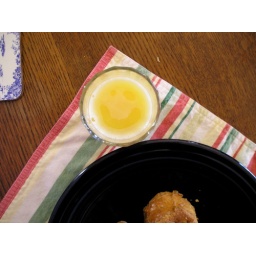
yes--that's a smiley face in celia's orange juice glass!!!